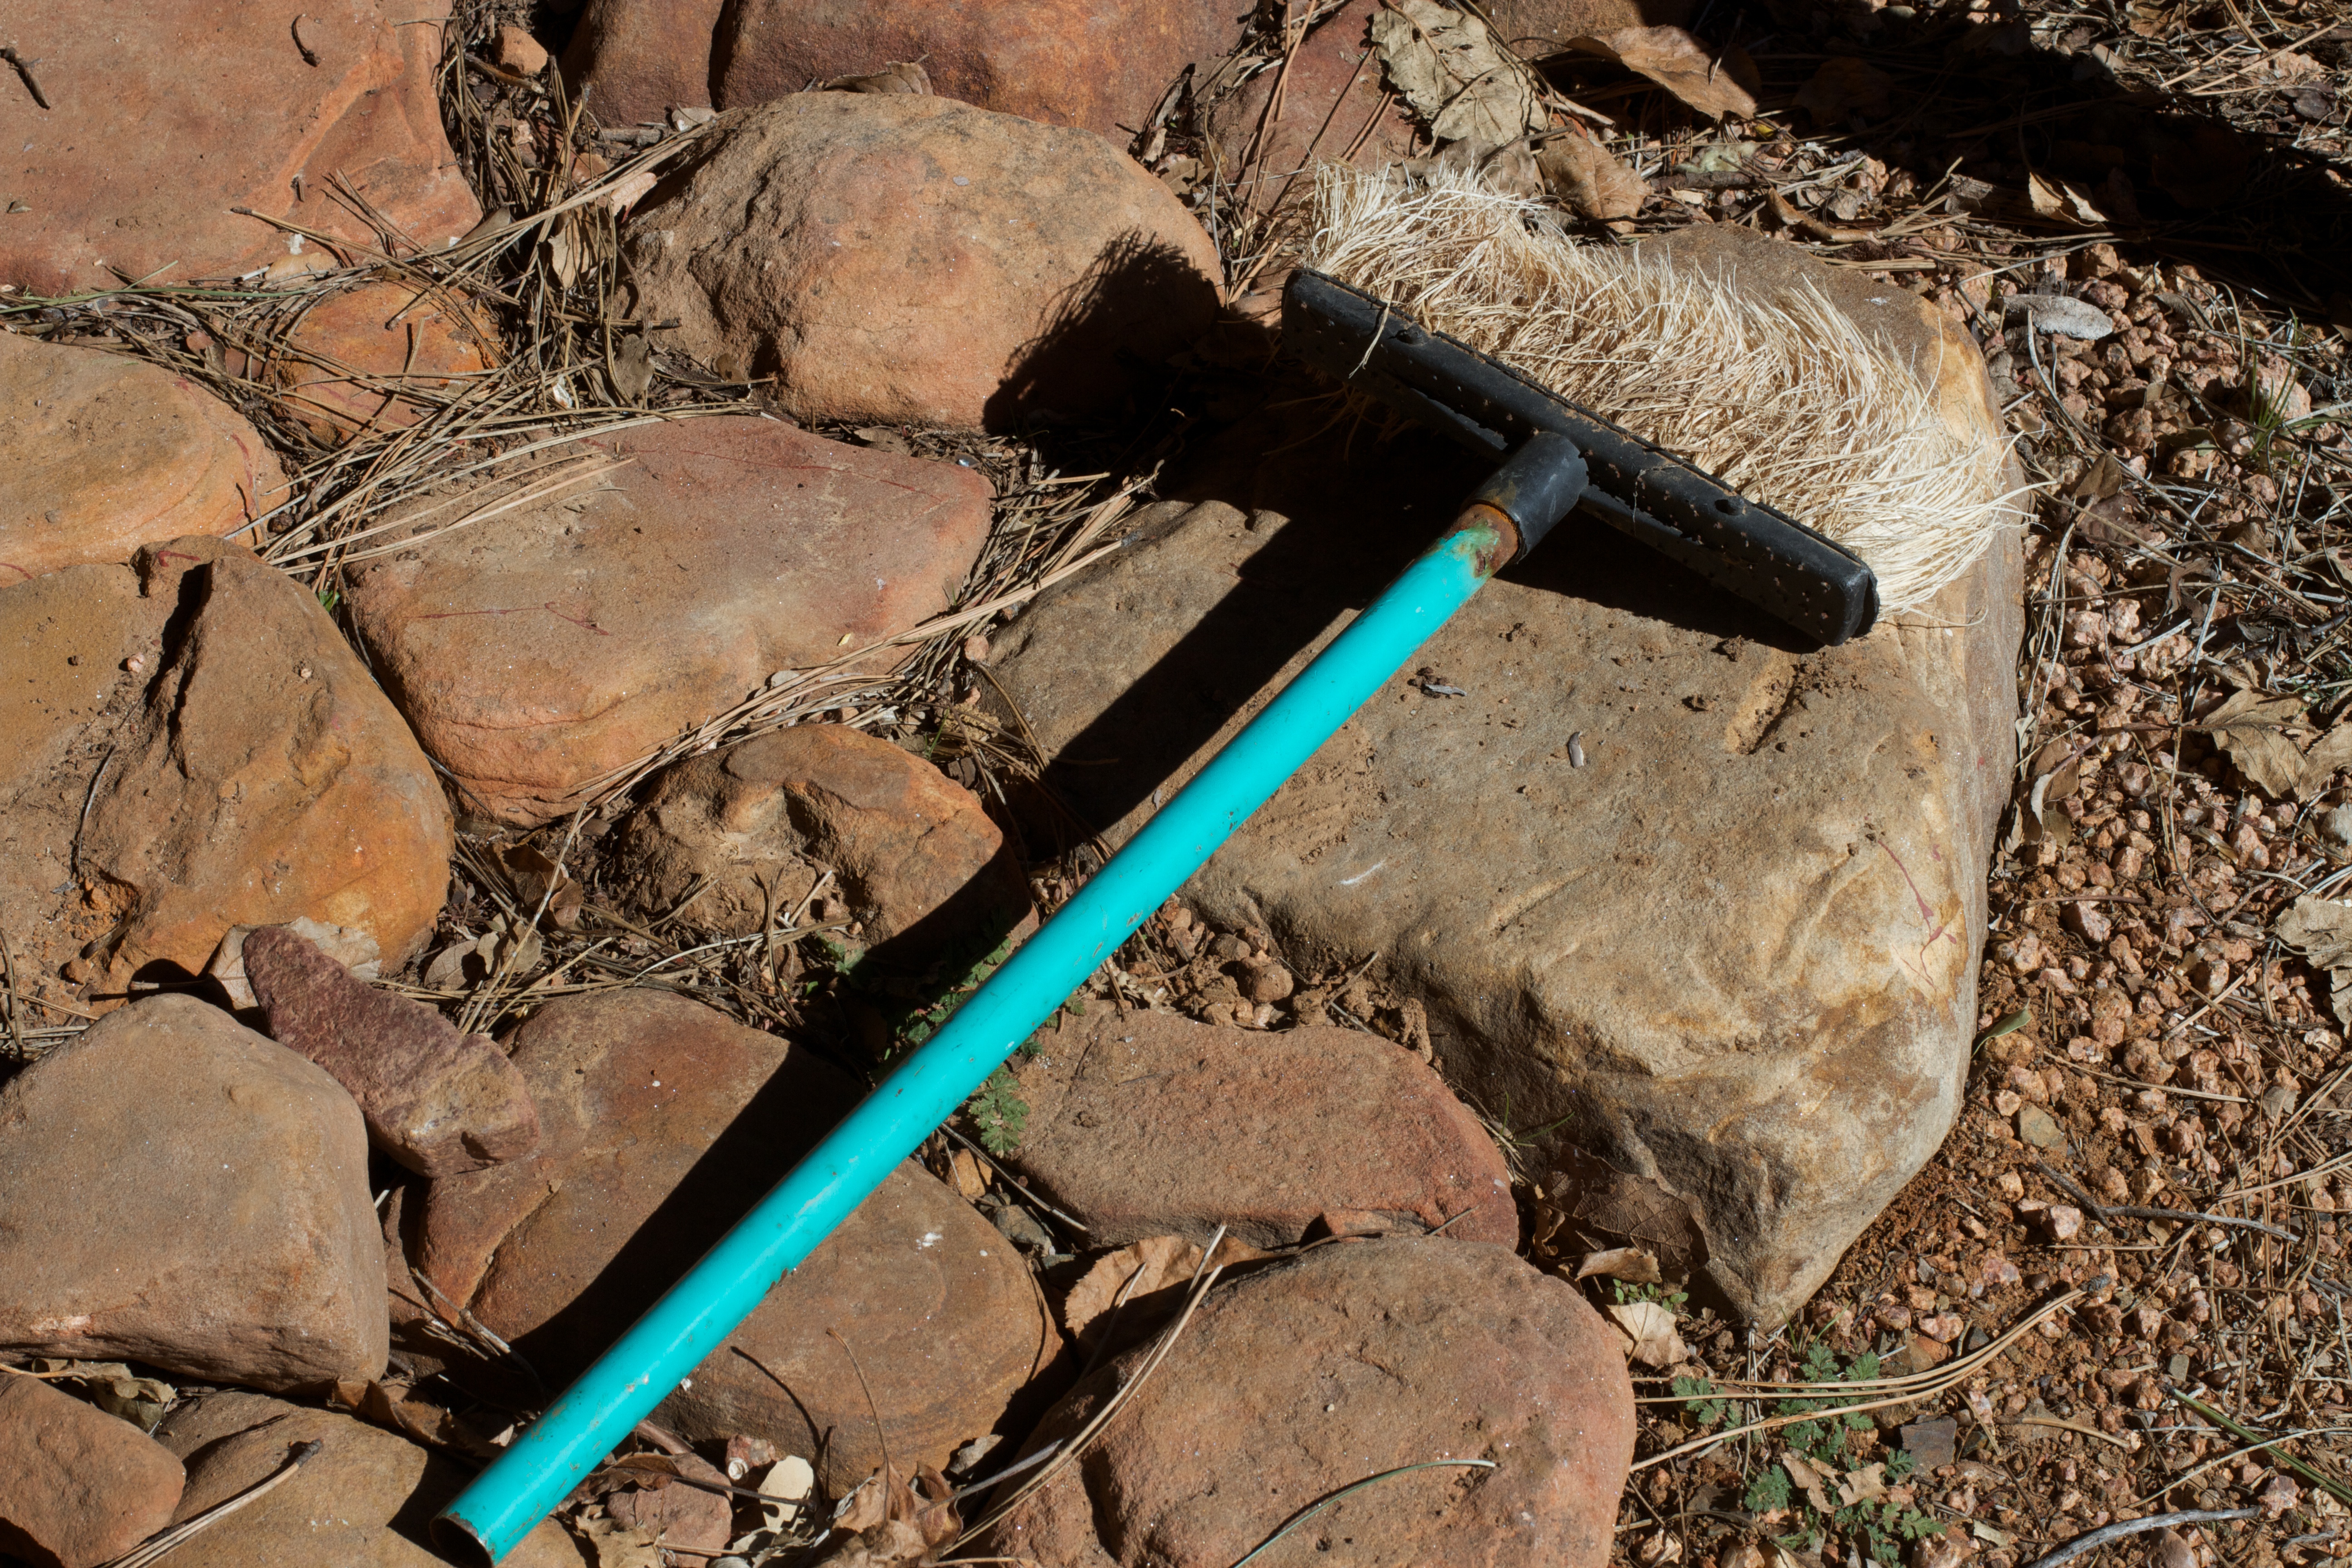
wood, soil, geology